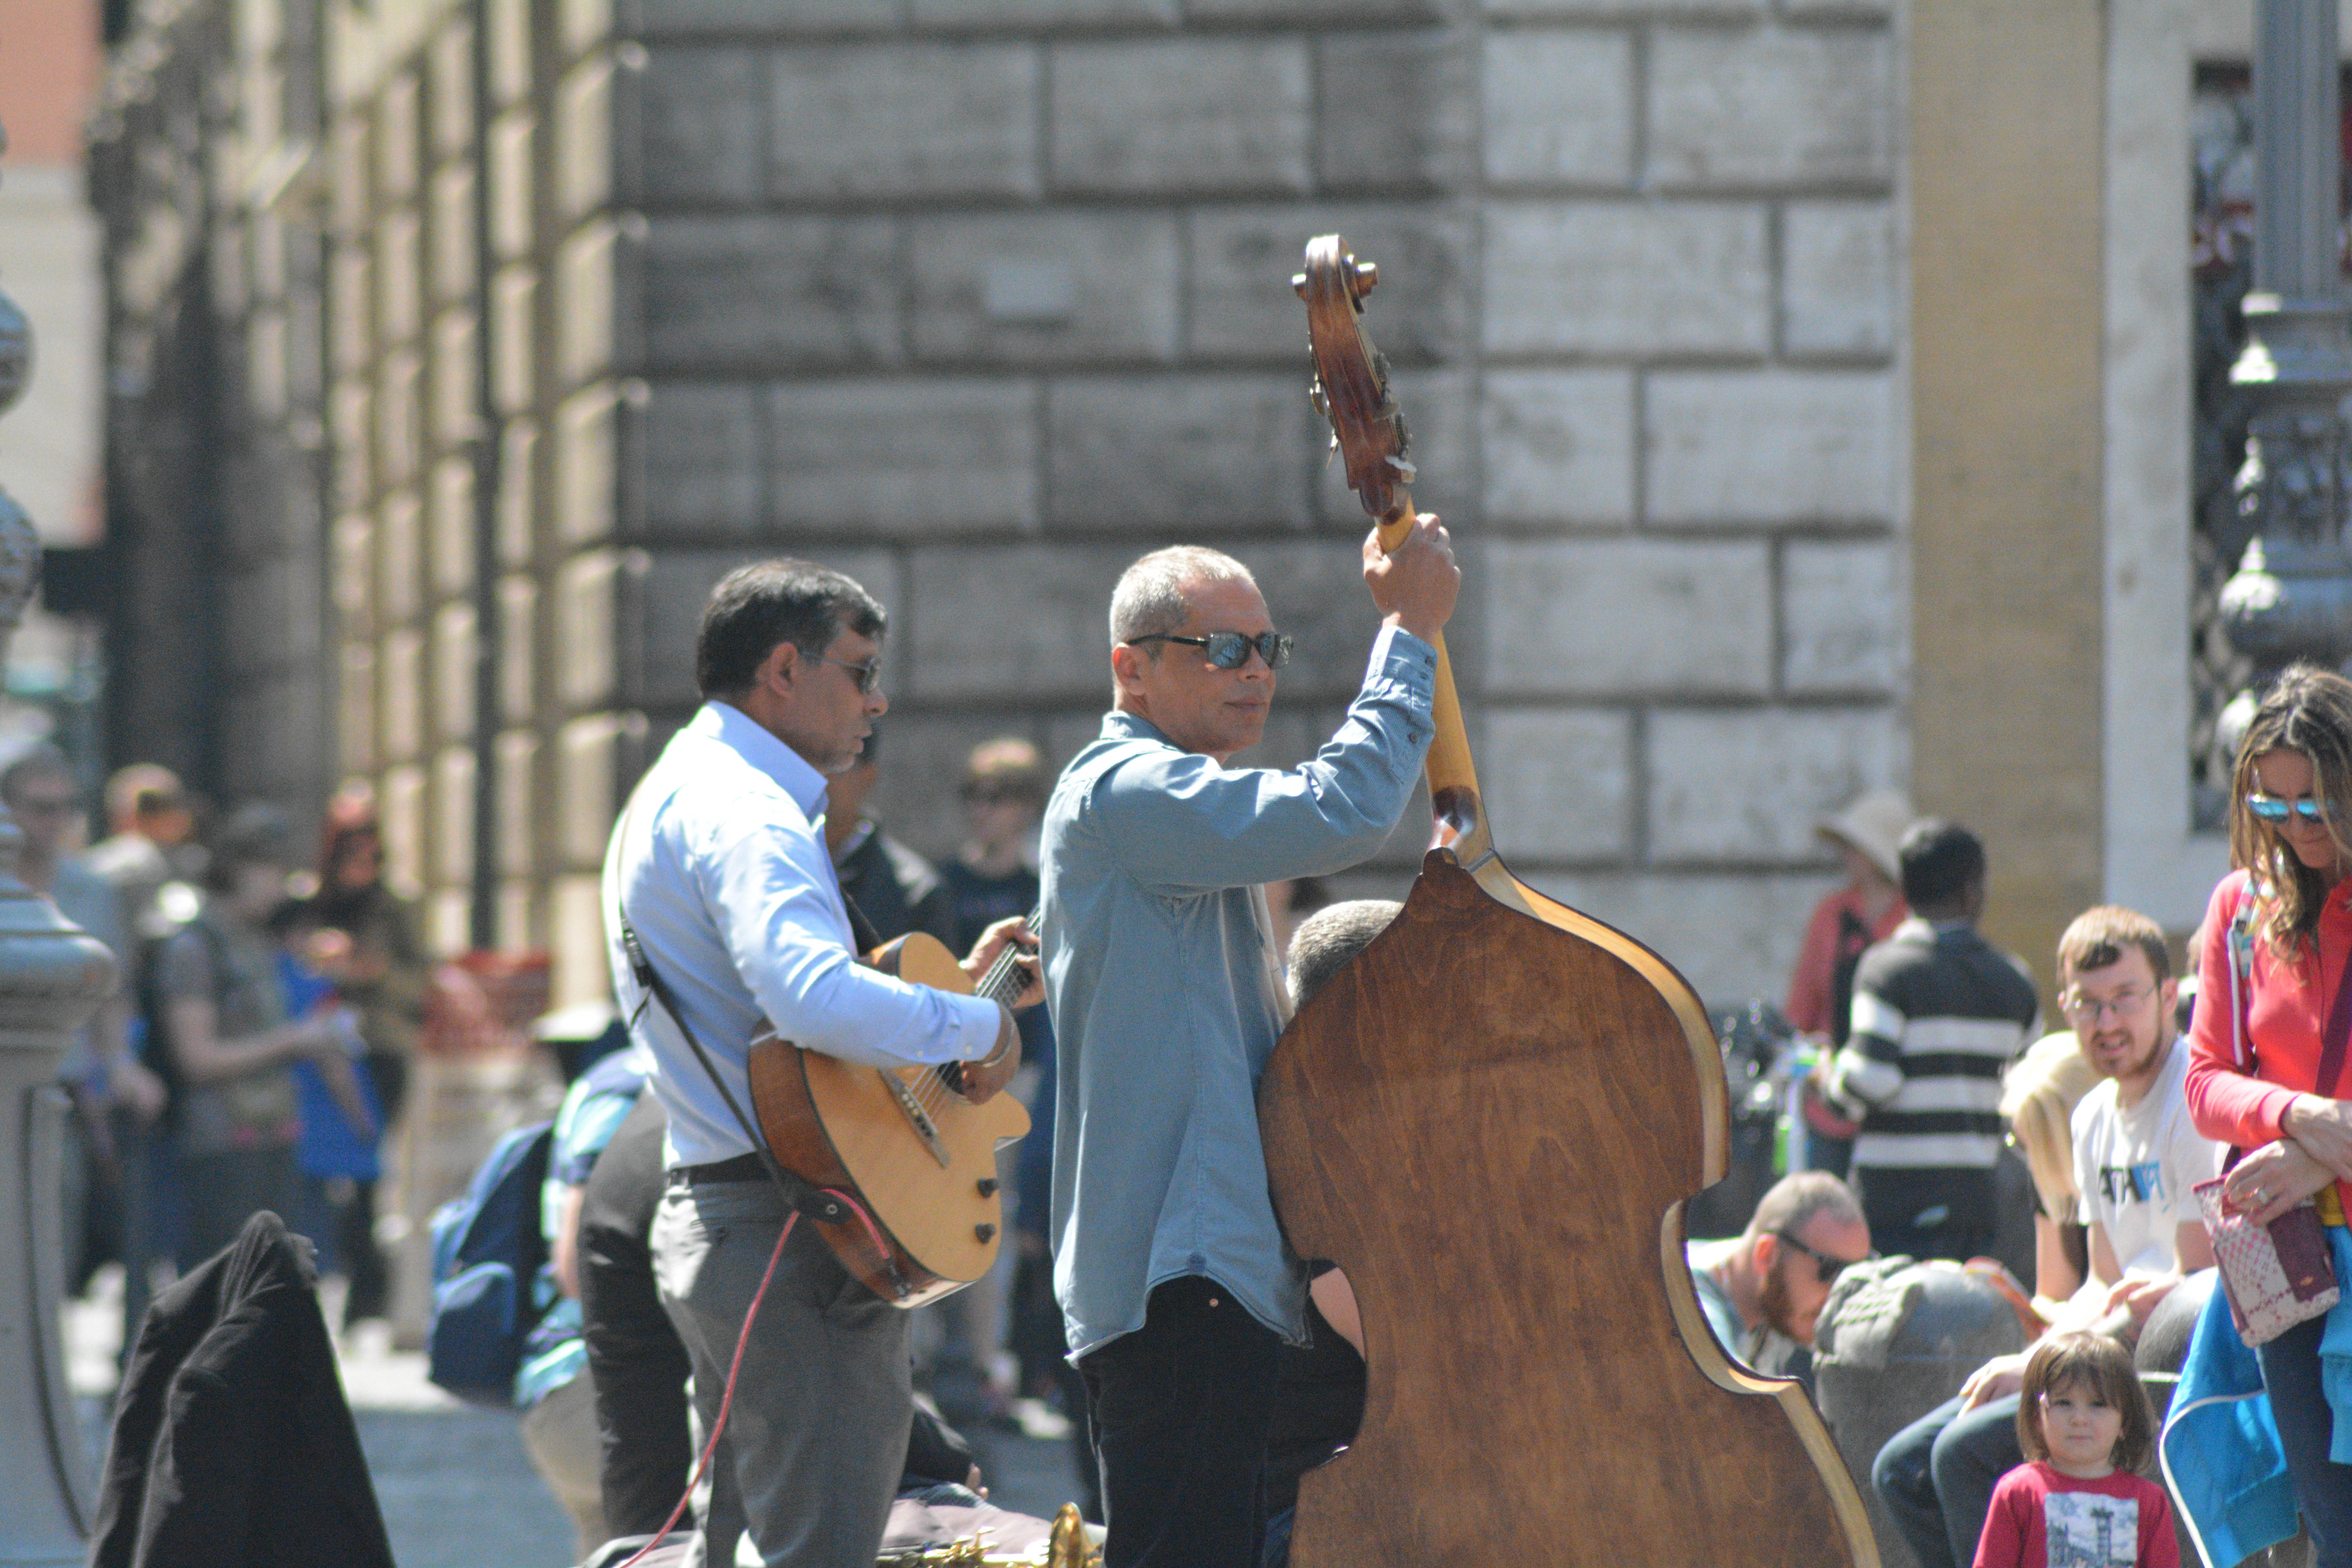
people, crowd, festival